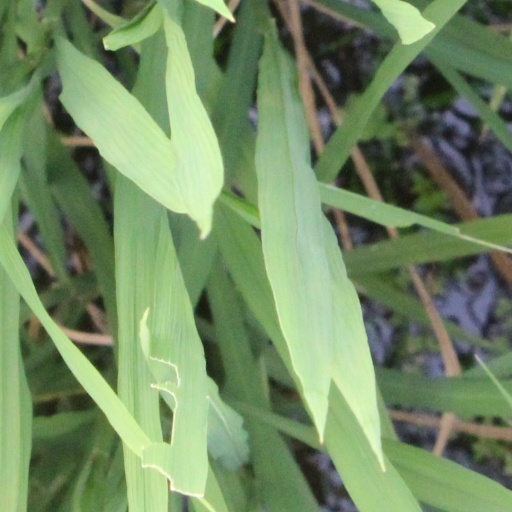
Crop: rice